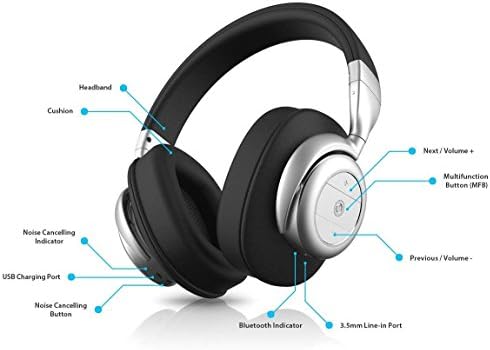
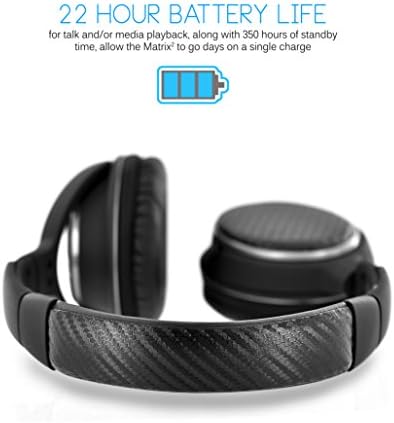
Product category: headphones
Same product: no